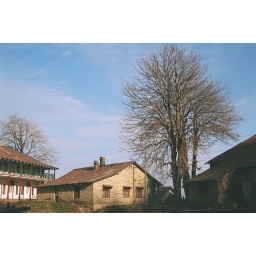
this is the old building located in between Dalhousie bus stop --Dalhousie youth hostel